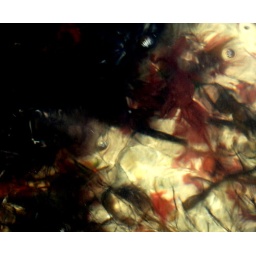
sea weed floating in water at beach muckross kilcar co donegal 9/7/10